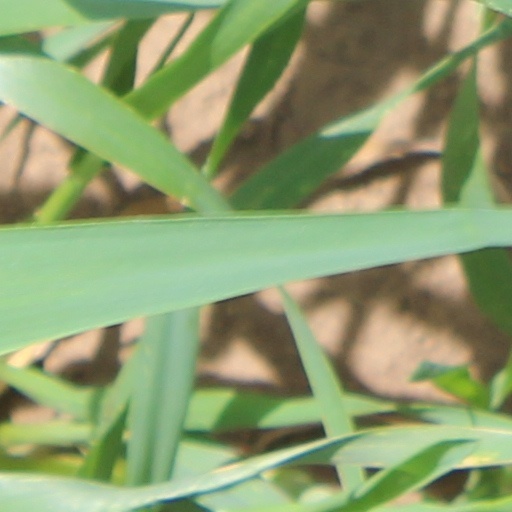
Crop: wheat